Central Berwyn Bungalow Historic District

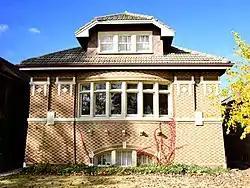

The Central Berwyn Bungalow Historic District is a residential historic district in Berwyn, Illinois. The district includes 1,358 contributing buildings, 1,109 of which are brick Chicago bungalows and another 156 of which are bungalows in other styles. The homes were built between 1900 and 1949, with the majority of them being built in the mid-1920s. Tens of thousands of bungalows were built in the Chicago area in the early twentieth century, as their affordability made them popular with the working class. Many of Berwyn's bungalows were purchased by Czech Americans, who moved to Berwyn in great numbers in the 1920s and accounted for 25% of the city's population by 1930. While bungalows typically had uniform designs, they were distinguished by their entrances, porches, and roofs, and nearly every possible variation on those features can be found in the district.